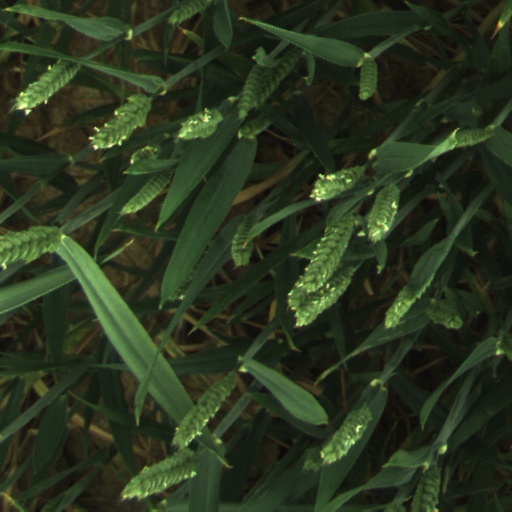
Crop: wheat